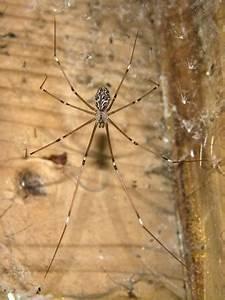
spider